Terry Kirkman

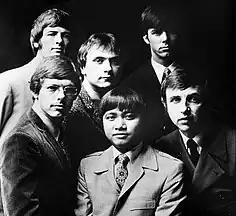
Terry Kirkman (bottom right) with The Association in 1968.

As a member of the Association, he was nominated for a Grammy Award six times, three times each in the 9th and 10th Annual Grammy Awards: